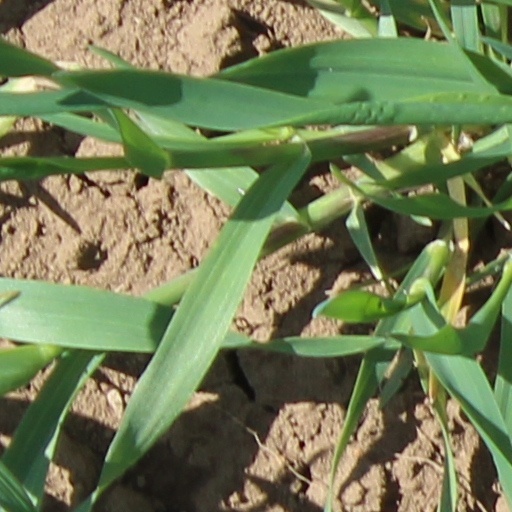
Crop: wheat